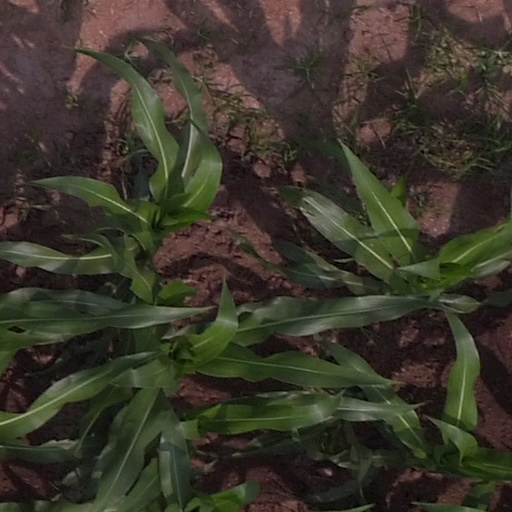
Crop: maize; corn